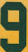
Number: 9